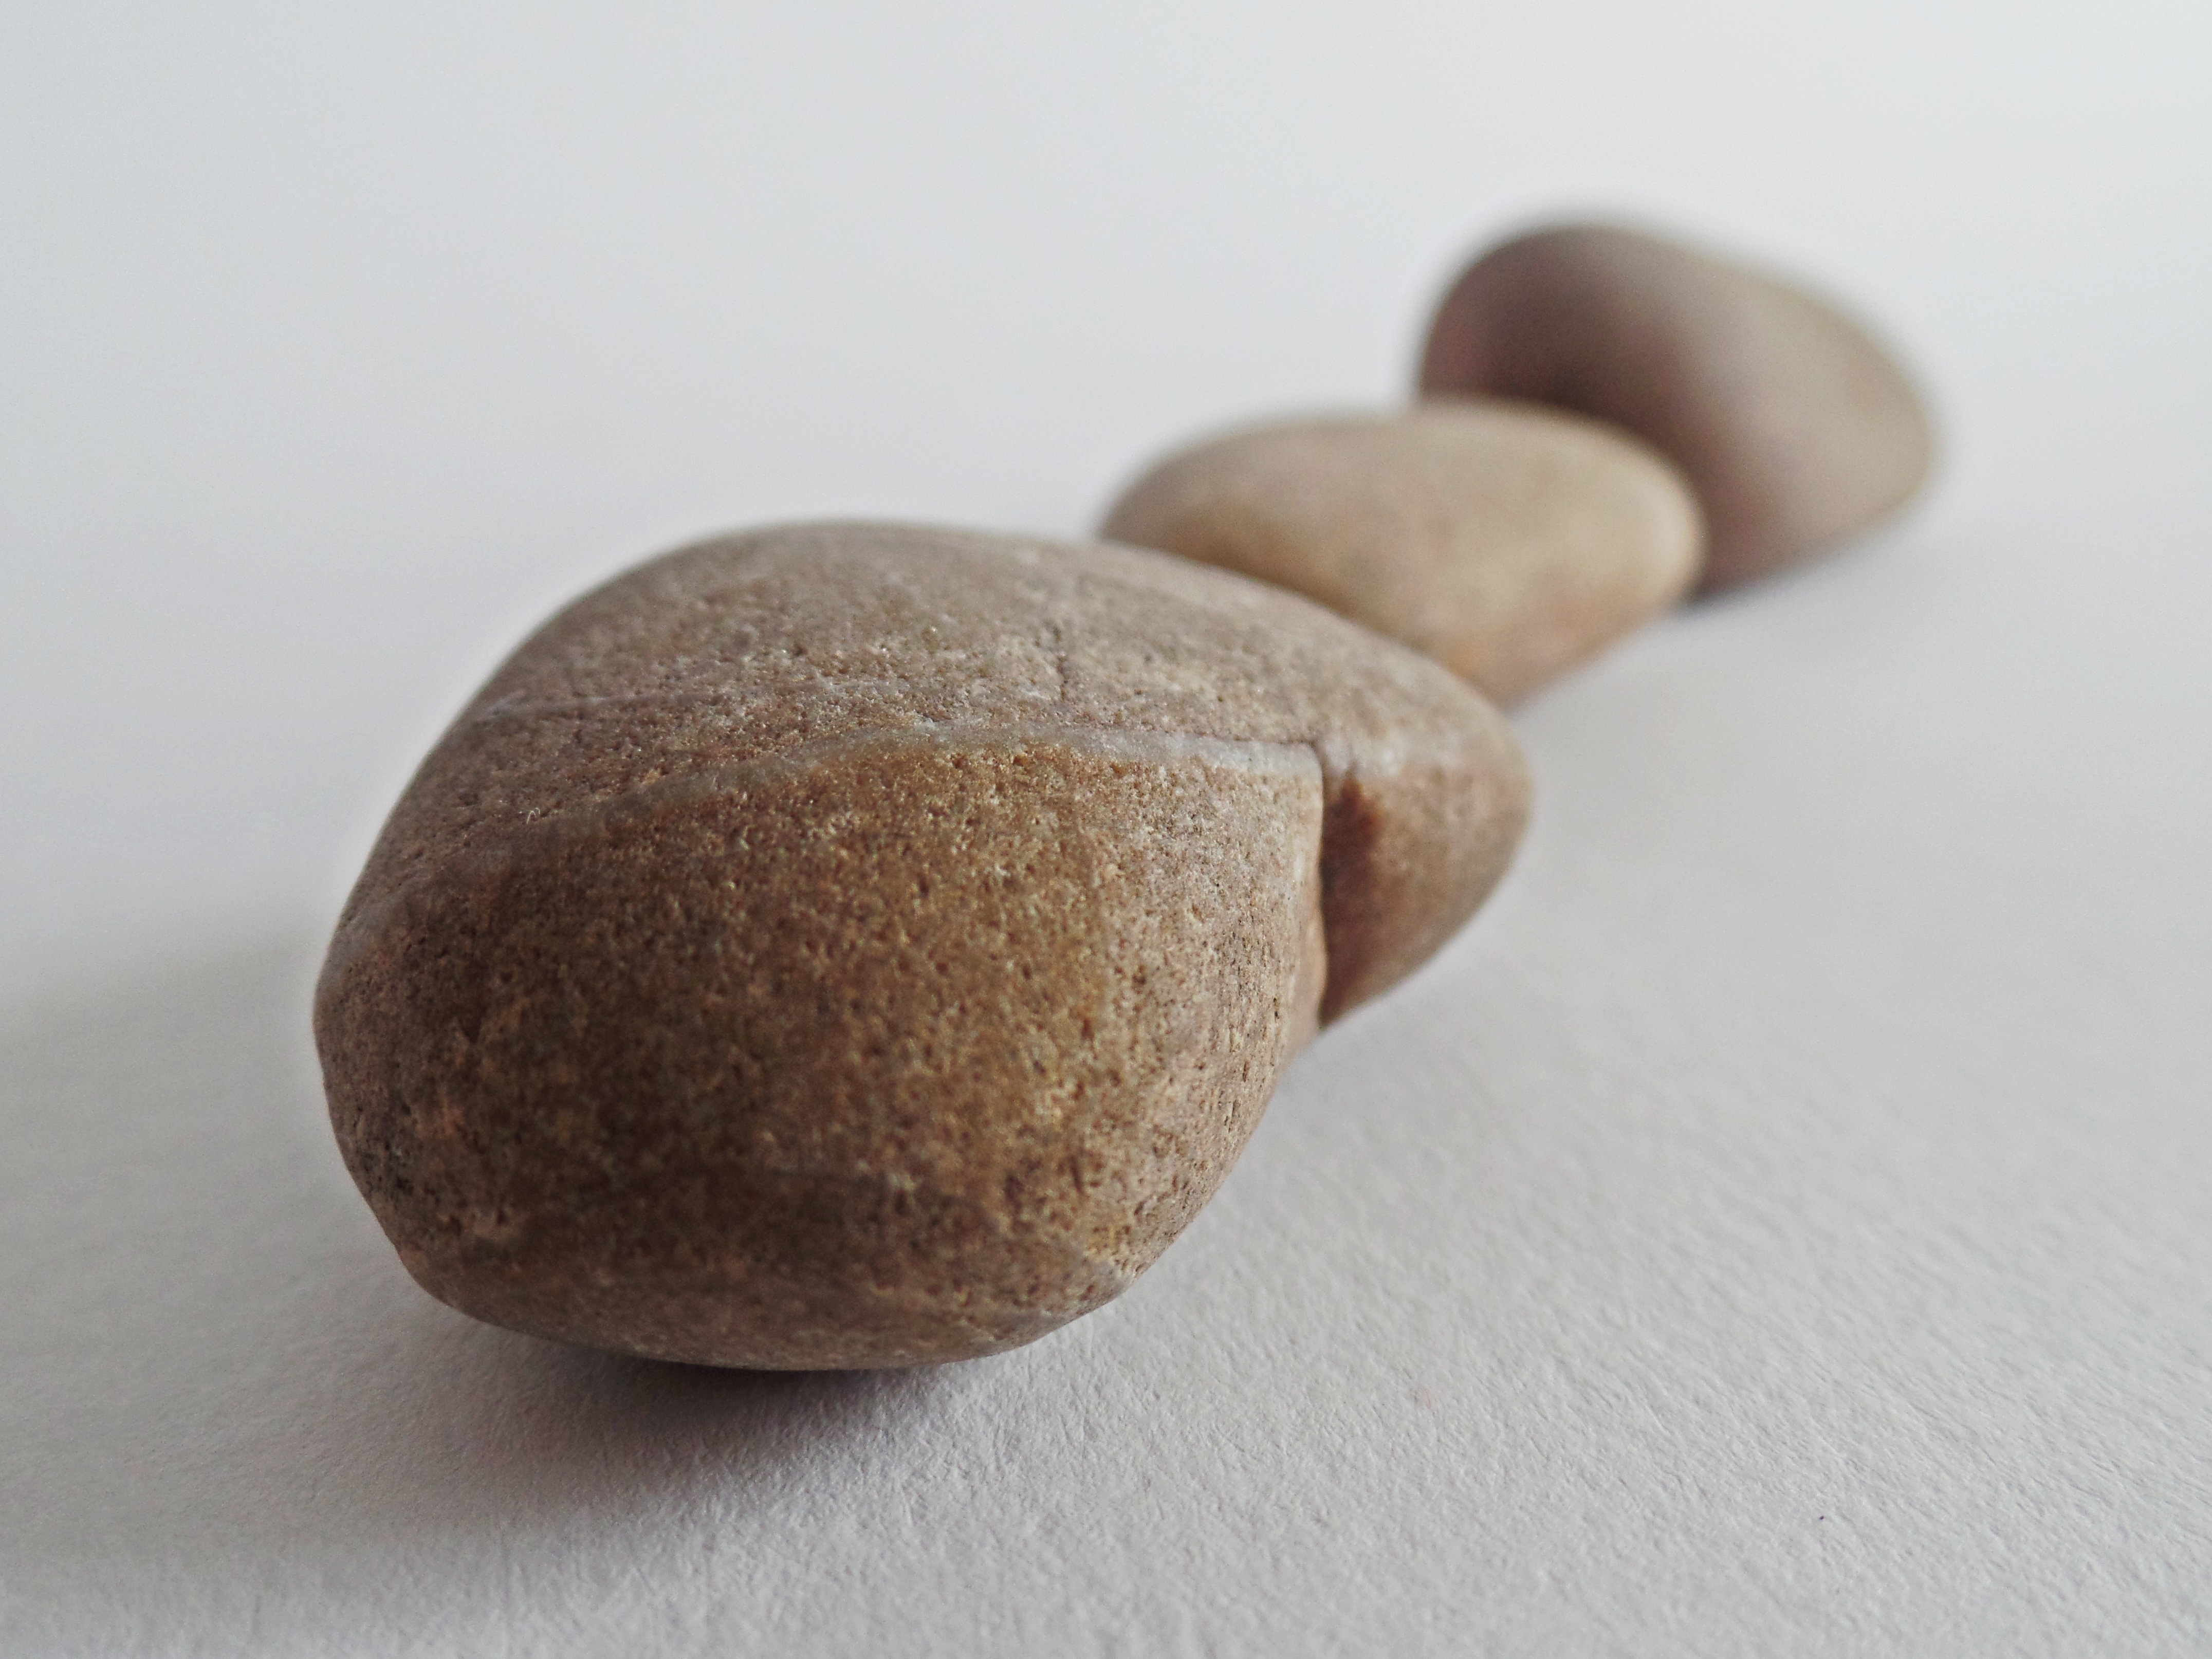
food, produce, balance, pebble, material, stones, relaxation, meditation, patience, chocolate truffle